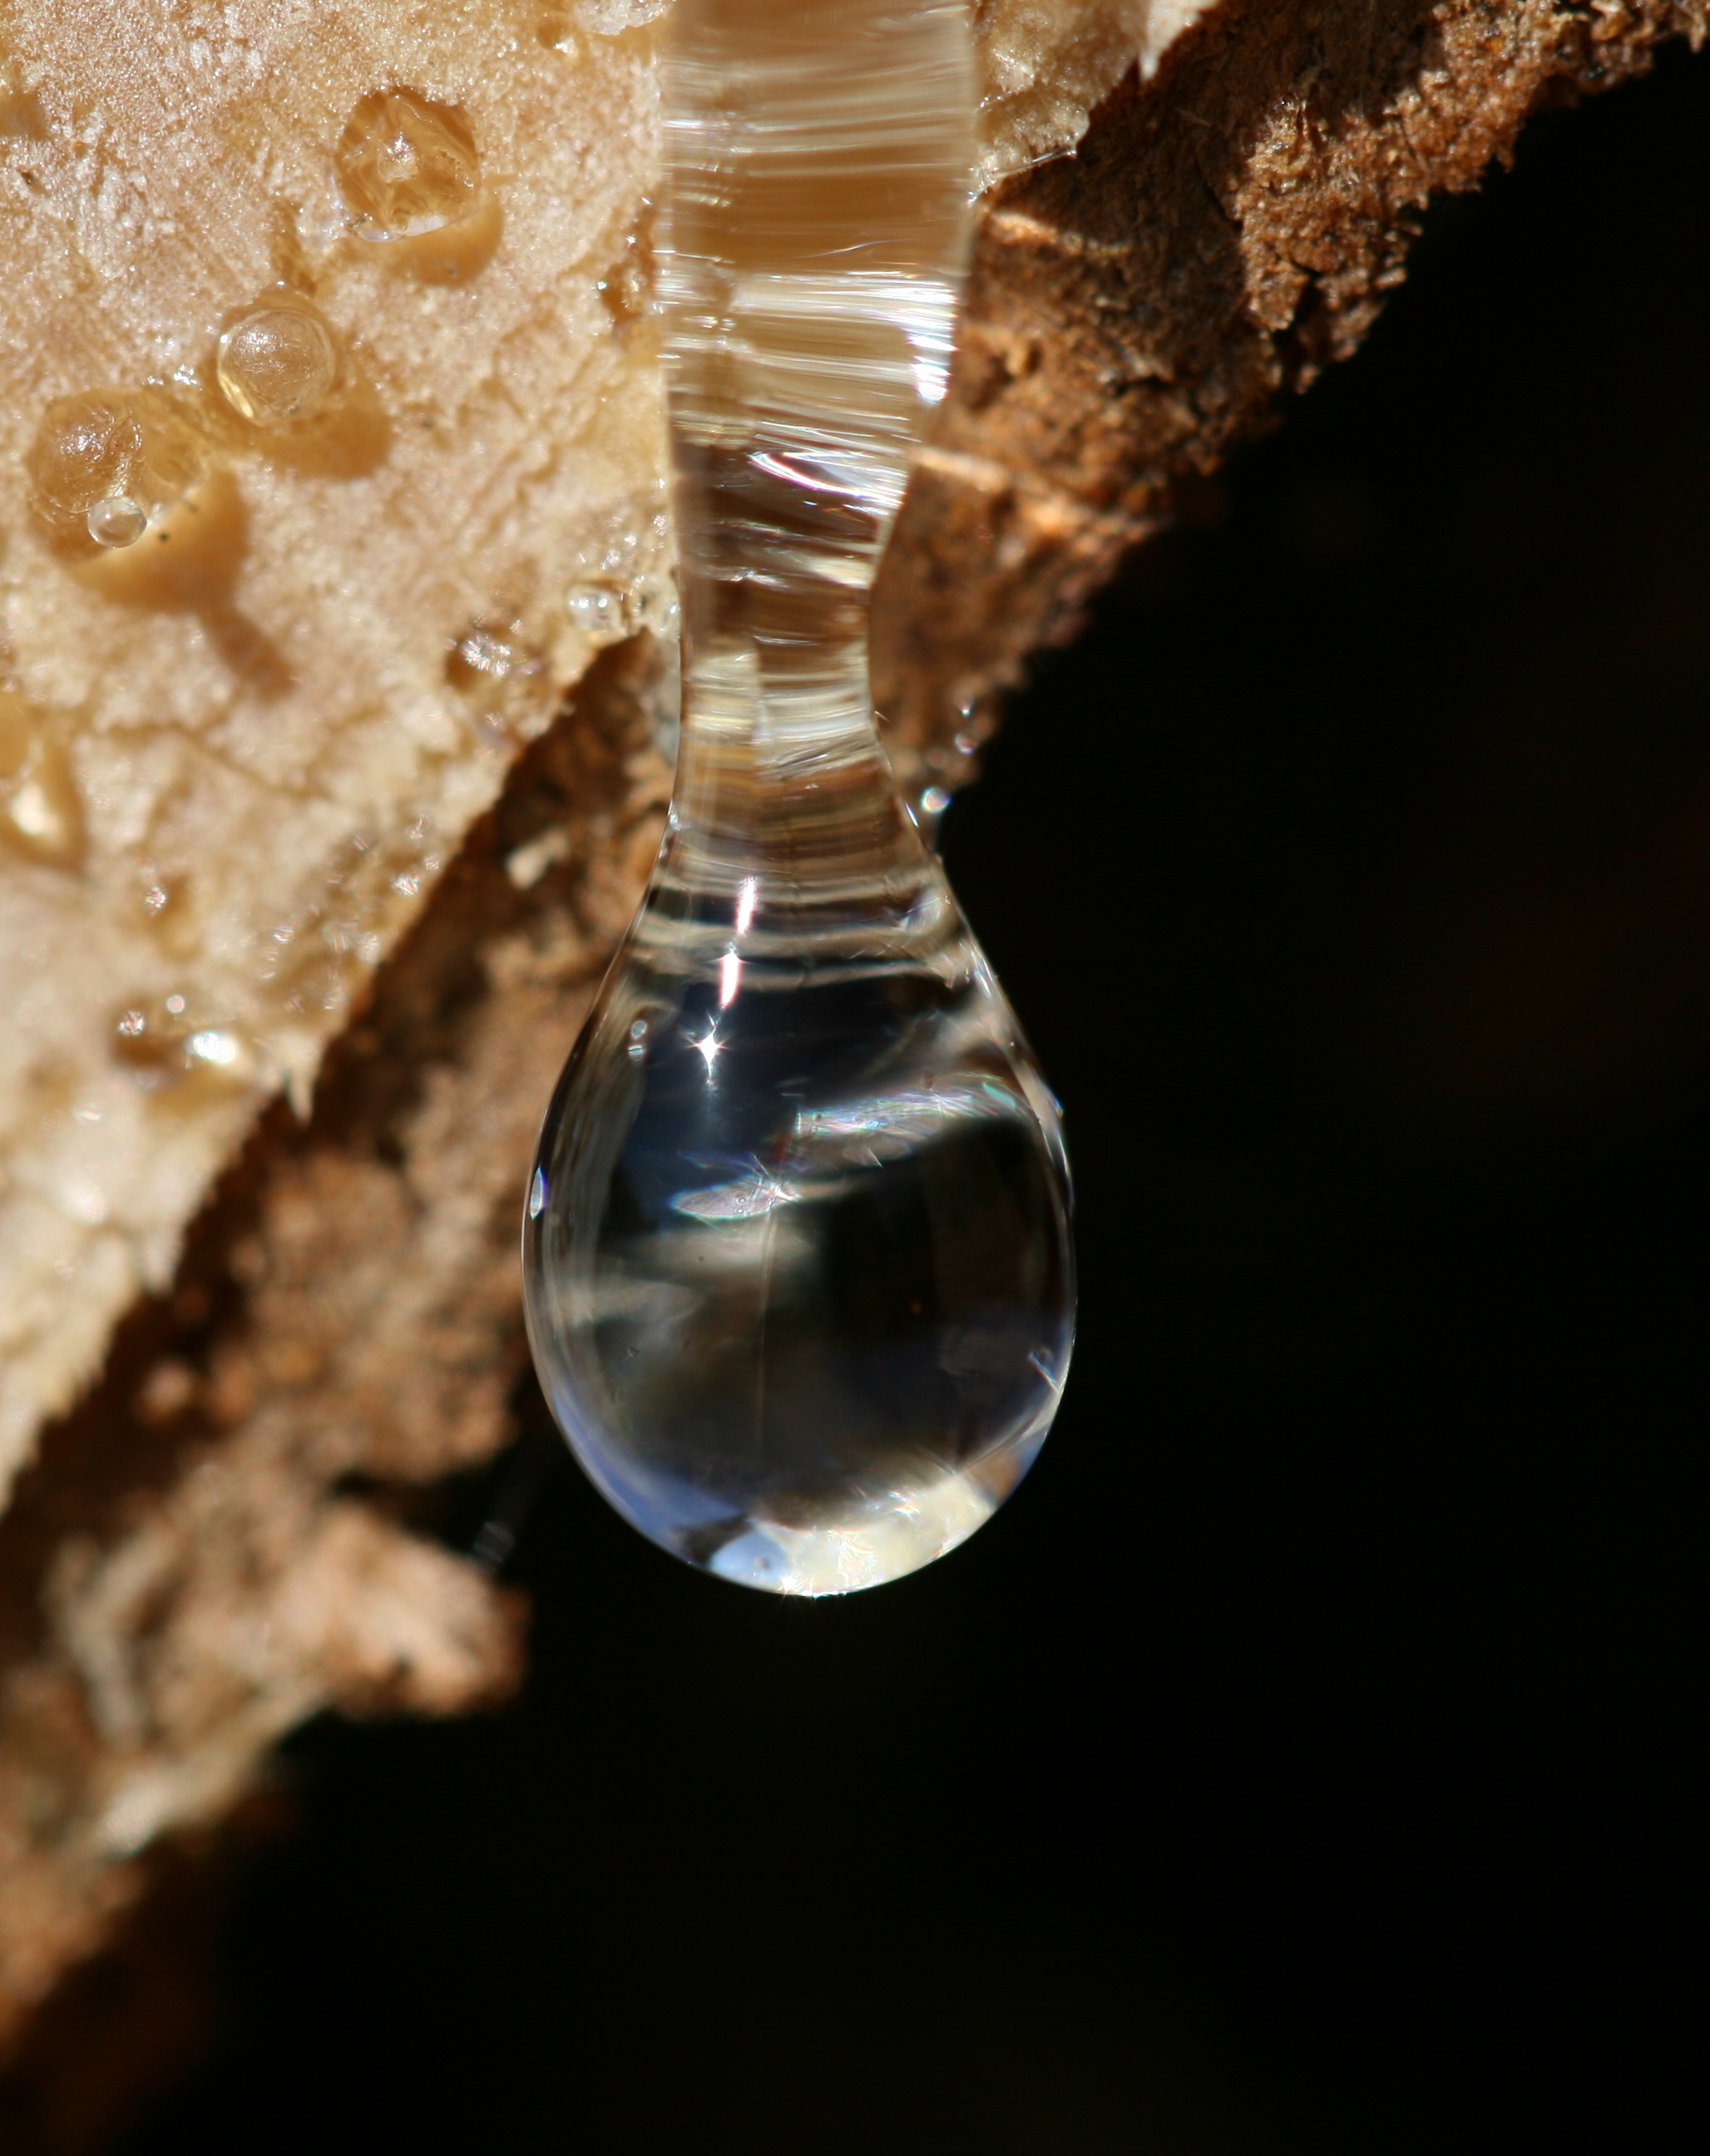
water, nature, forest, wood, wine, glass, reflection, drink, close, lighting, material, close up, bitumen, resin, macro photography, tree pruning, resin discharge, drop of resin, harz exit, distilled beverage